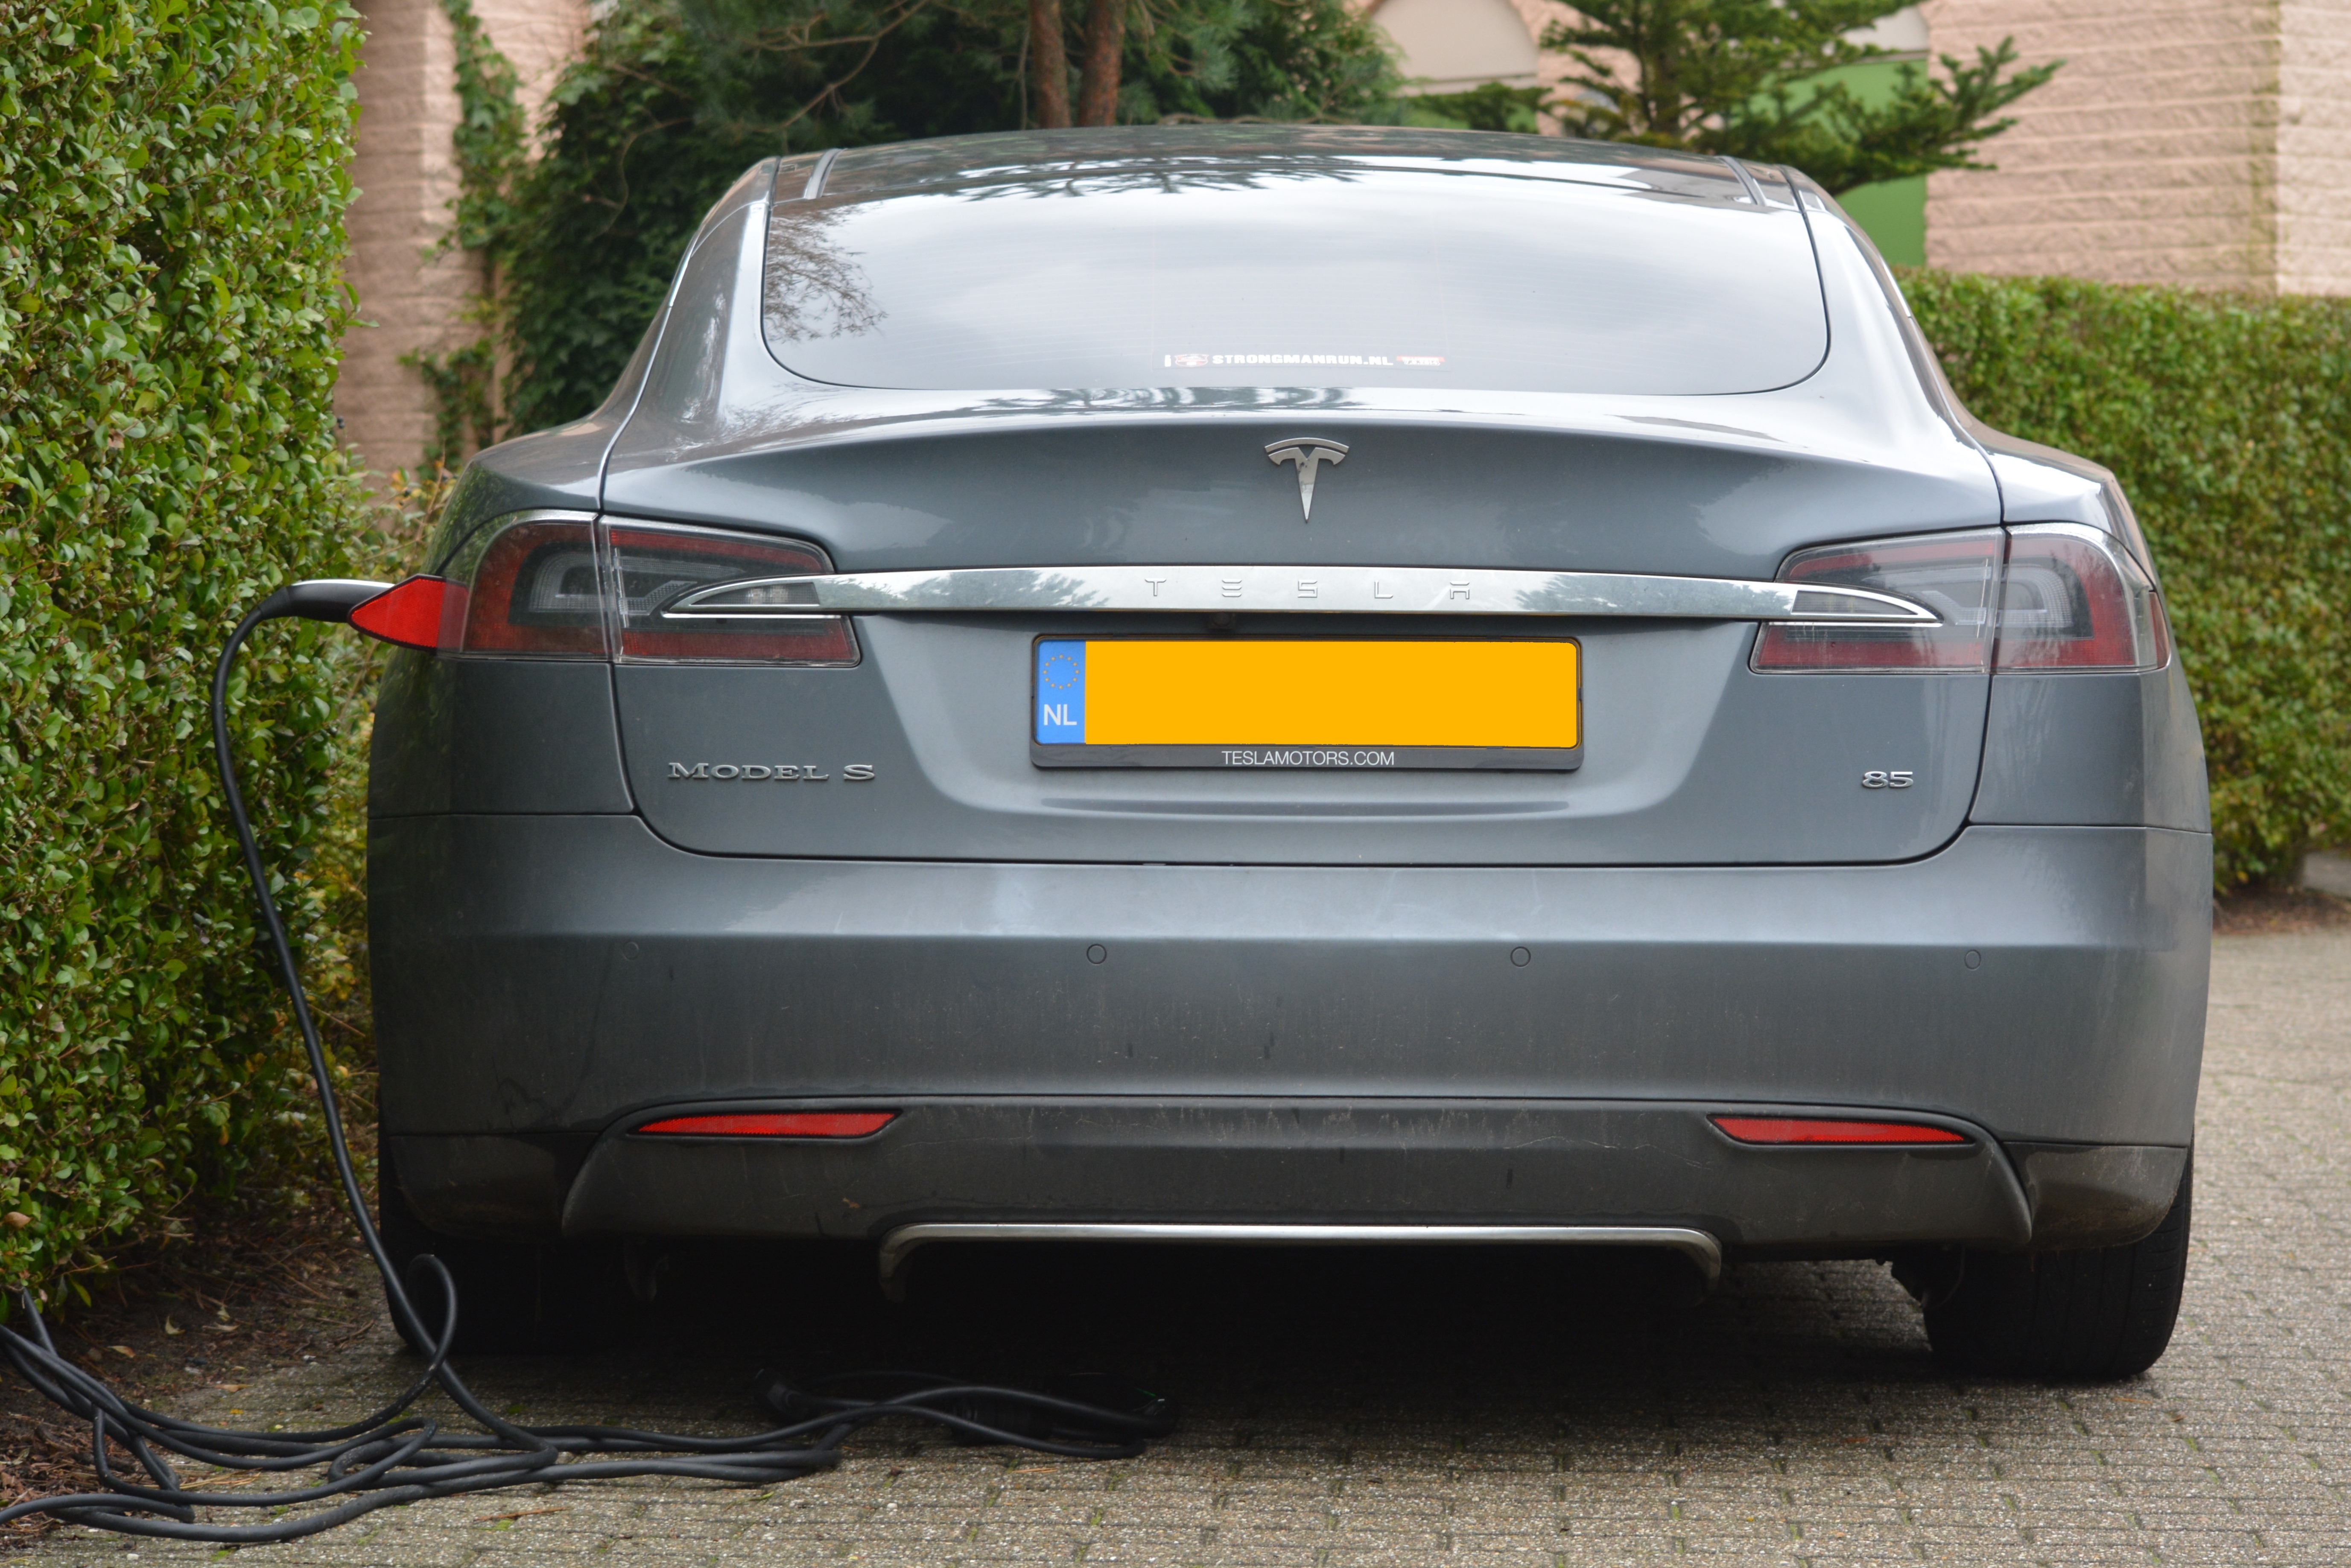
car, vehicle, bumper, sedan, charging, tesla, electric car, land vehicle, getting there and getting around, electric vehicle, automobile make, automotive exterior, automotive design, luxury vehicle, family car, full size car